Larissa Cremaste

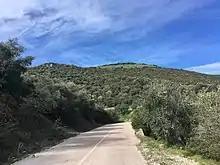
The acropolis of Larissa Cremaste.

Larissa Cremaste was a town of Ancient Pelasgia-East Phthiotida area of less importance than Larissa in Pelasgiotis, and was situated in the district of Achaea Phthiotis, at the distance of 20 "stadia" from the Maliac Gulf, upon a height advancing in front of Mount Othrys. It occupied the side of the hill, and was hence surnamed Cremaste, as "hanging" on the side of Mt. Othrys, to distinguish it from the more celebrated Larissa, situated in a plain. Strabo also describes it as well watered and producing vines. It it not to be mixed with the modern city of Larissa (Capital of Thessaly -Modern Greece). Larissa is actually a name meaning Fort, which justifies the fortification later discovered by archaiologists in that area. The same writer adds that it was surnamed "Pelasgia" as well as "Cremaste".